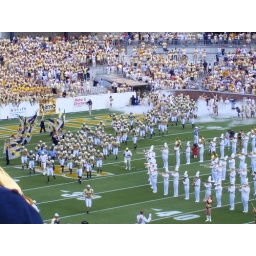
The players take the field for the home opener against Samford.